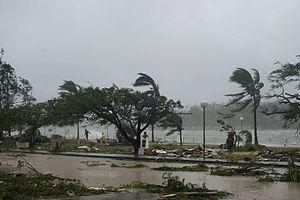
Les événements de l'année 2015 en Océanie. Cet article traite des événements ayant marqué les pays situés en Océanie.
Cet article concerne les événements thématiques qui se sont produits durant l'année 2015 en Océanie.